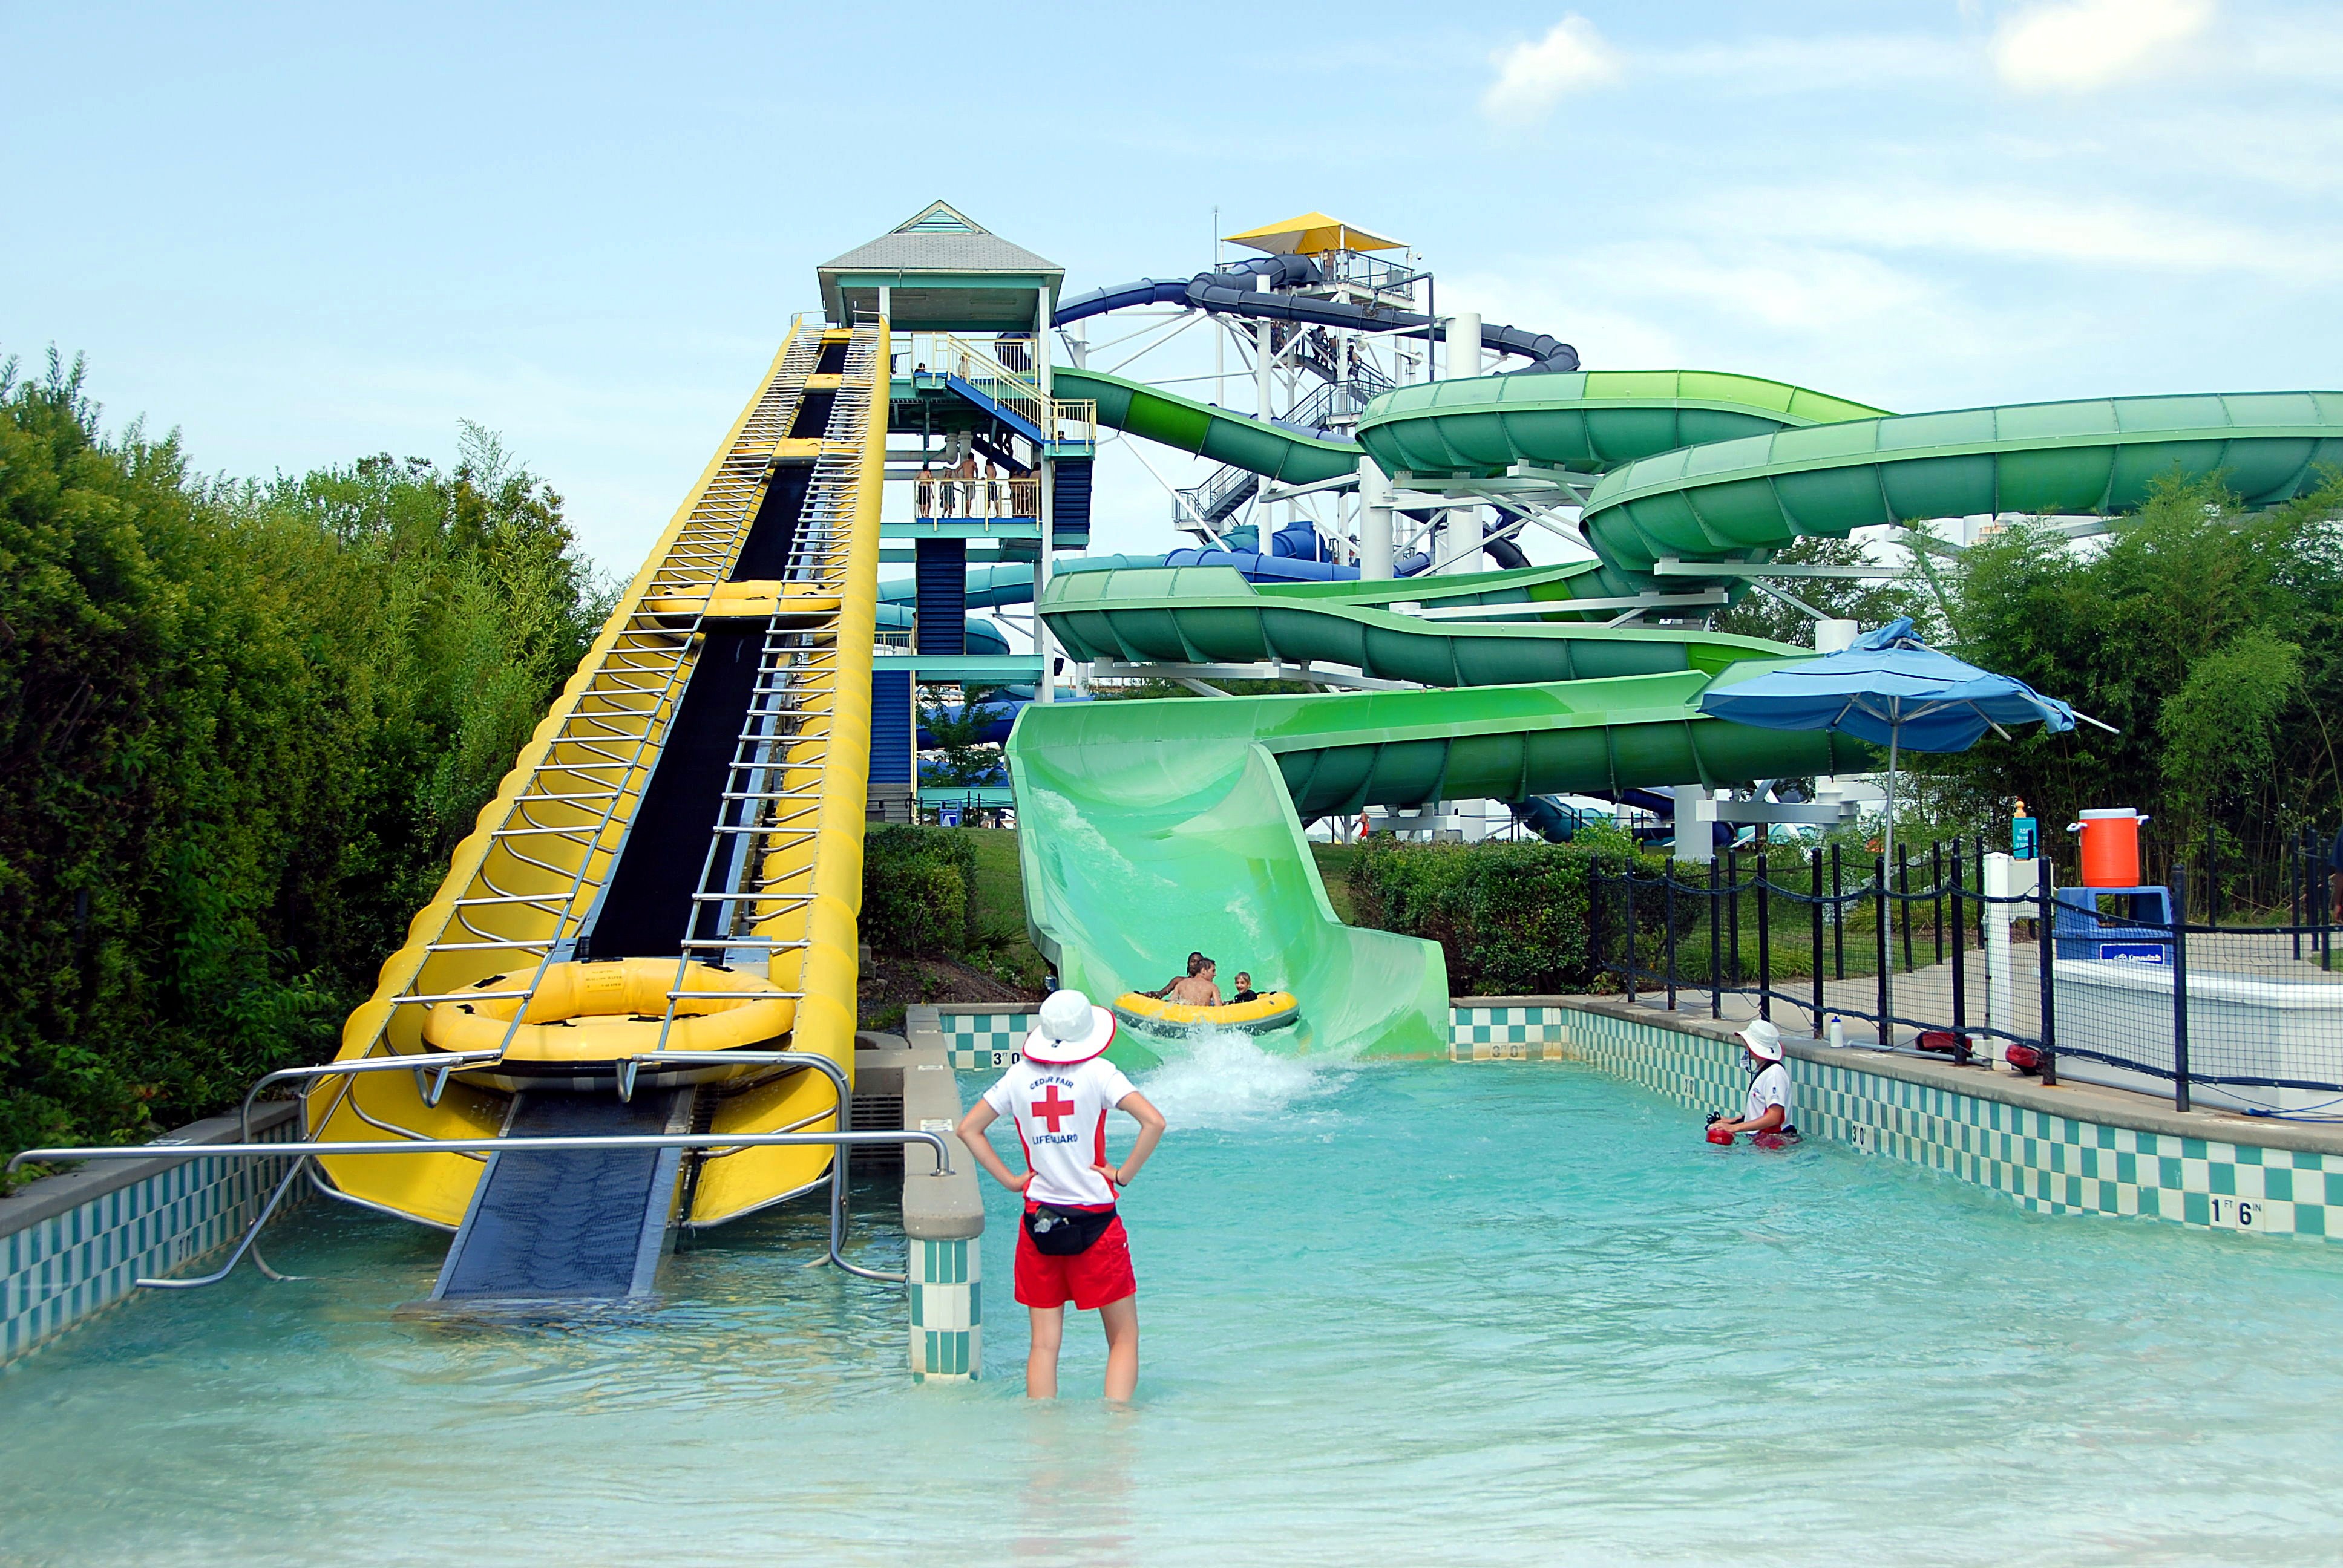
water, people, wave, wet, summer, vacation, recreation, motion, amusement park, splash, spray, park, ride, leisure, splashing, activity, theme park, children, fun, resort, scene, water park, slide, theme, water slide, outdoor recreation, nonbuilding structure, playground slide